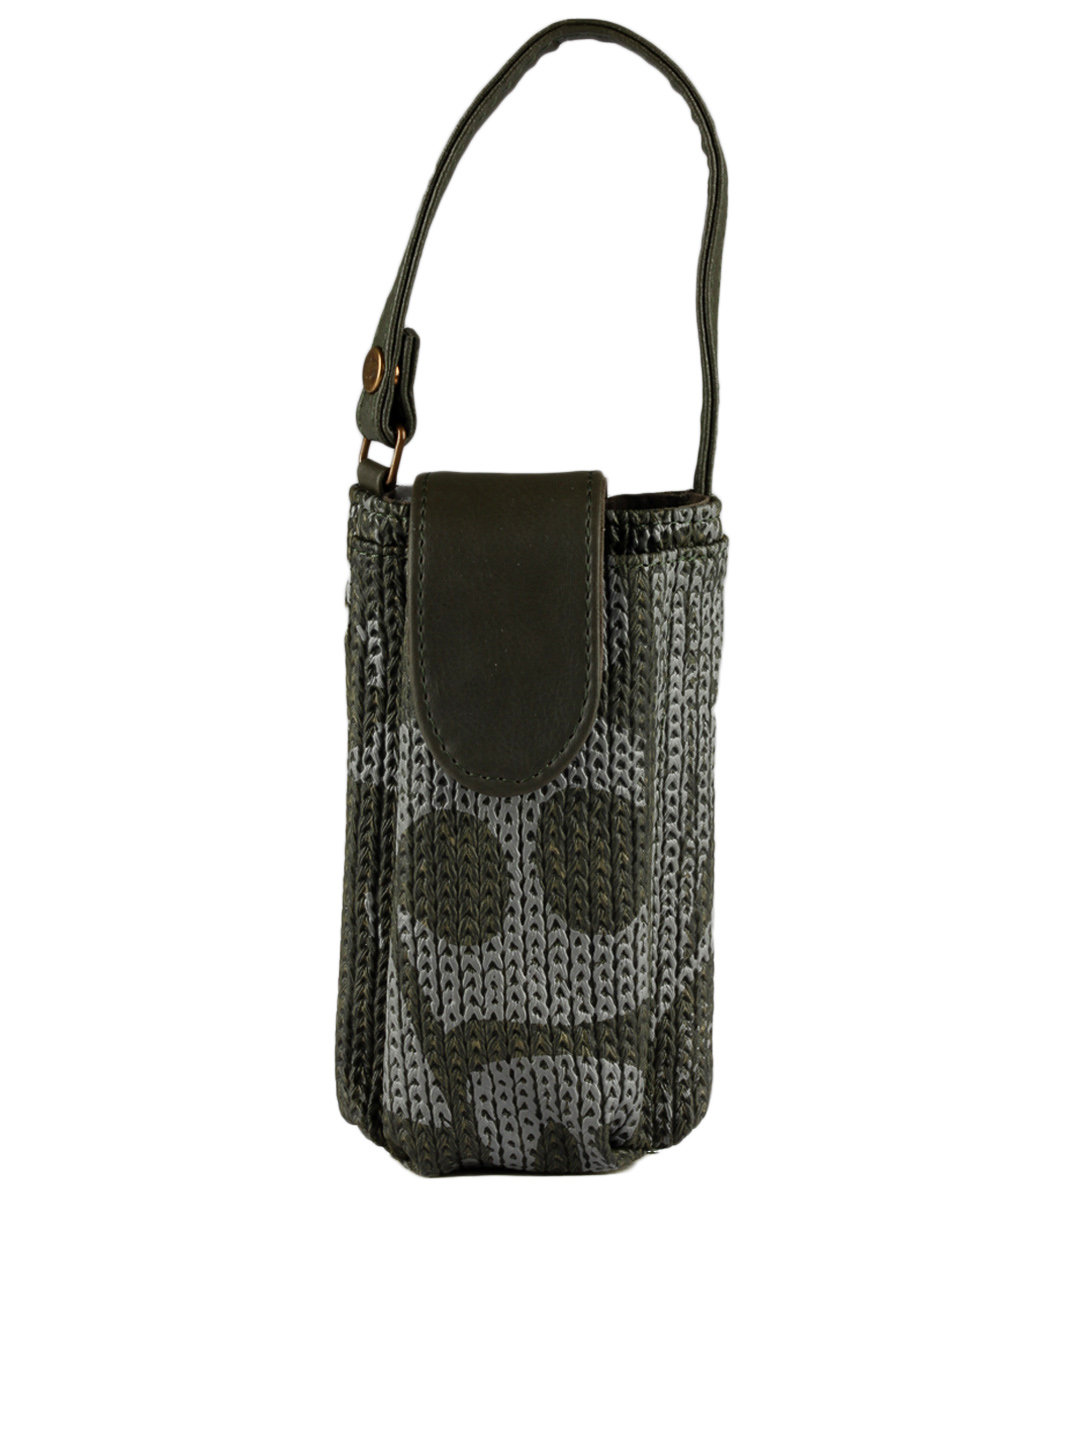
Baggit Women Grey Doodle Jhuti Mobile Pouch
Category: Accessories / Bags / Mobile Pouch
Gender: Women
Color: Grey
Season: Summer 2012
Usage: Casual